Wrexie Leonard

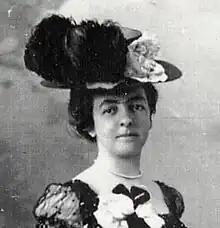
Leonard

Wrexie Leonard (September 15, 1867 – November 9, 1937), also known as Louise Leonard, was an American astronomer who worked as an assistant to Percival Lowell and published her observations of Mars. The Leonard Crater on Venus is named for her.